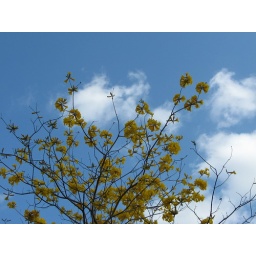
yellow trumpet flowers in the sky